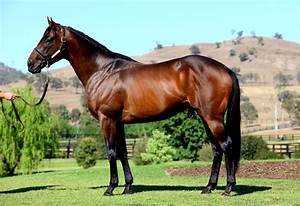
Label: horse